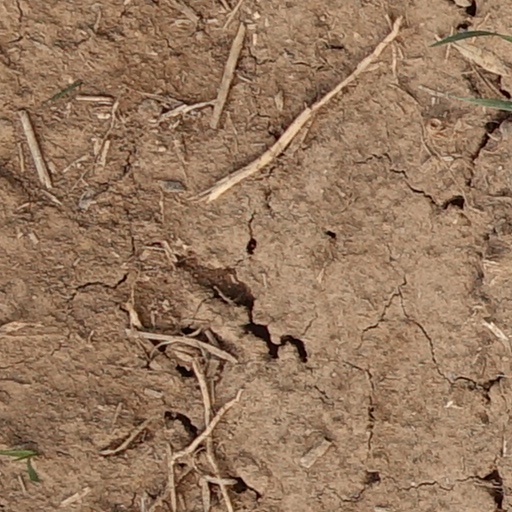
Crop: wheat